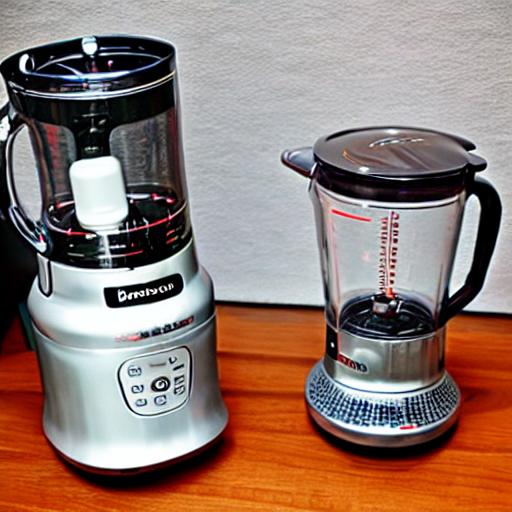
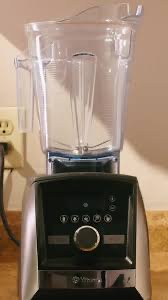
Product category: items_blender
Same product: no